Cäsar Flaischlen

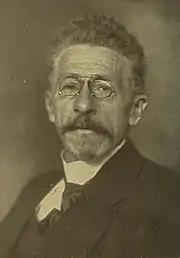
Cäsar Flaischlen

Cäsar Flaischlen (12 May 1864 – 16 October 1920) was a German poet. He is best known as the author of "Hab' Sonne im Herzen" ("Have Sunshine in Your Heart"), which has been translated into various languages. Composers such as Pauline Volkstein have set Flaischlen’s text to music.